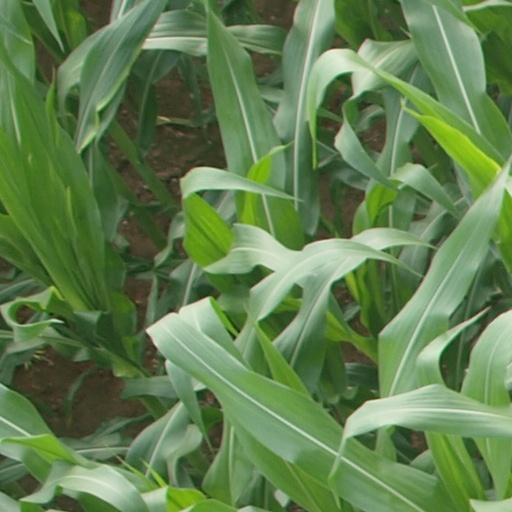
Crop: maize; corn